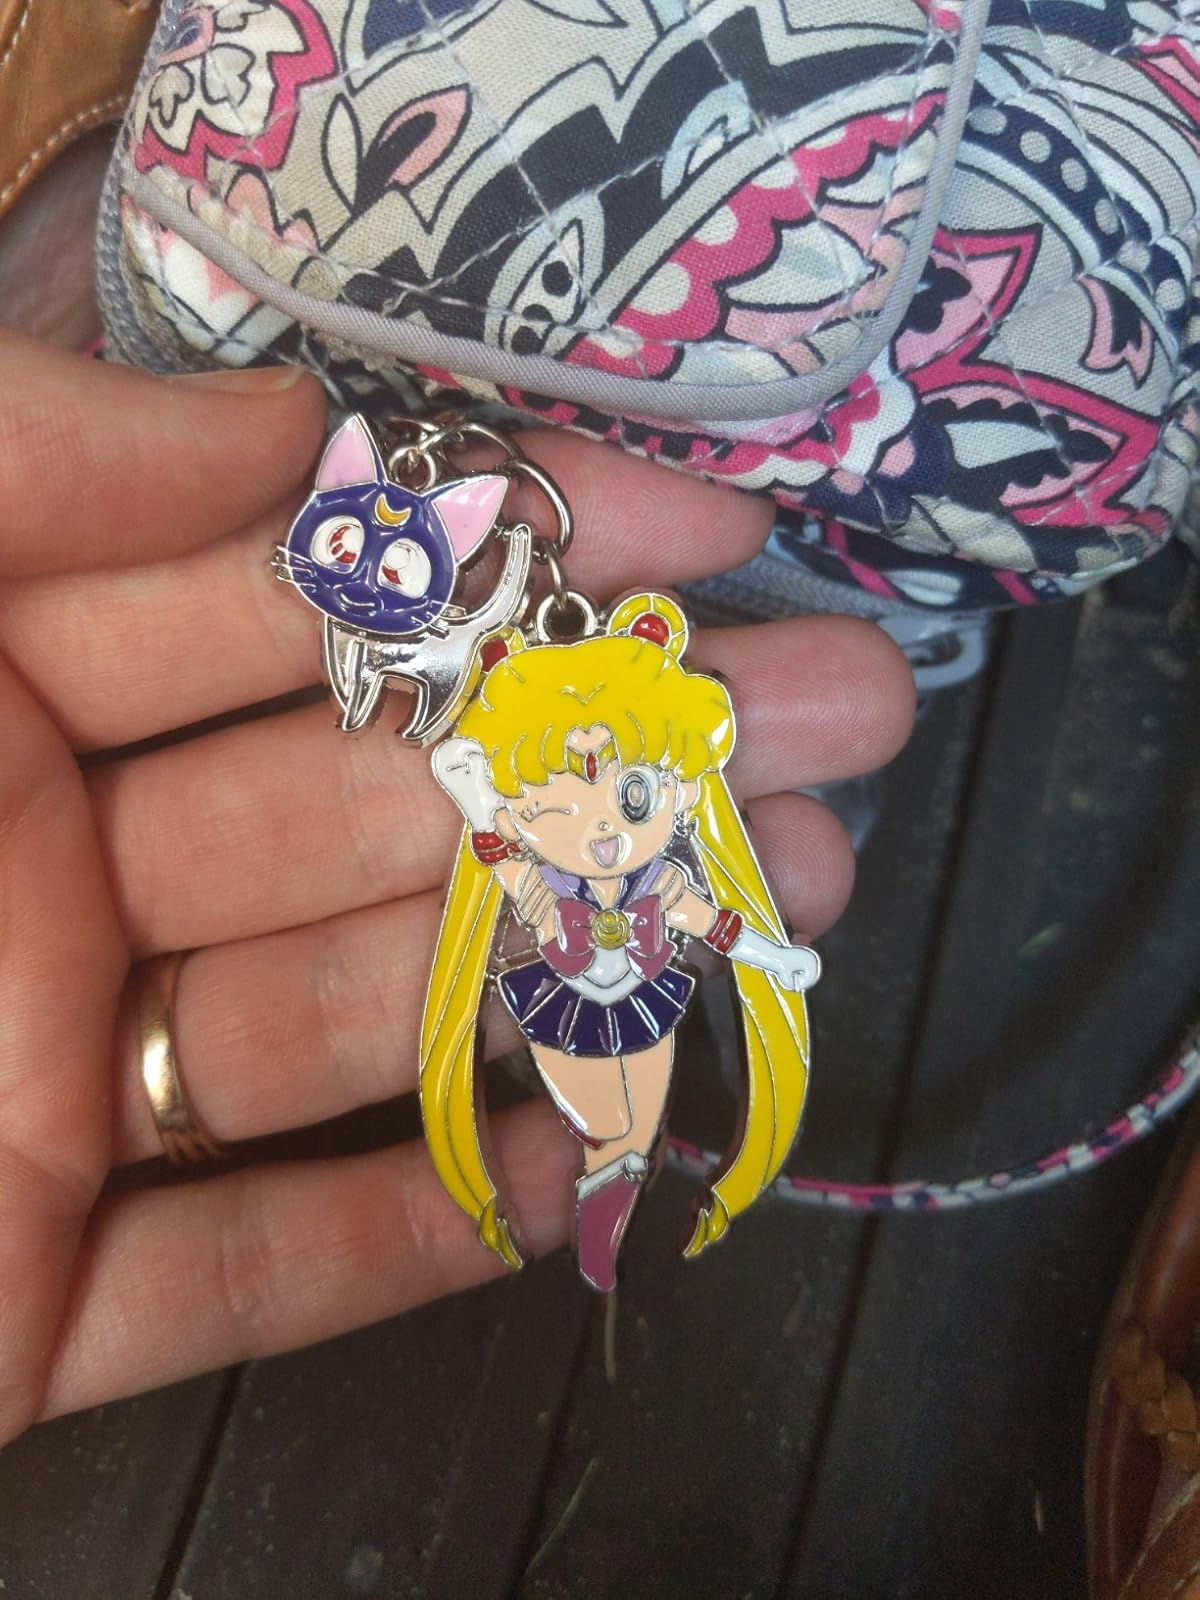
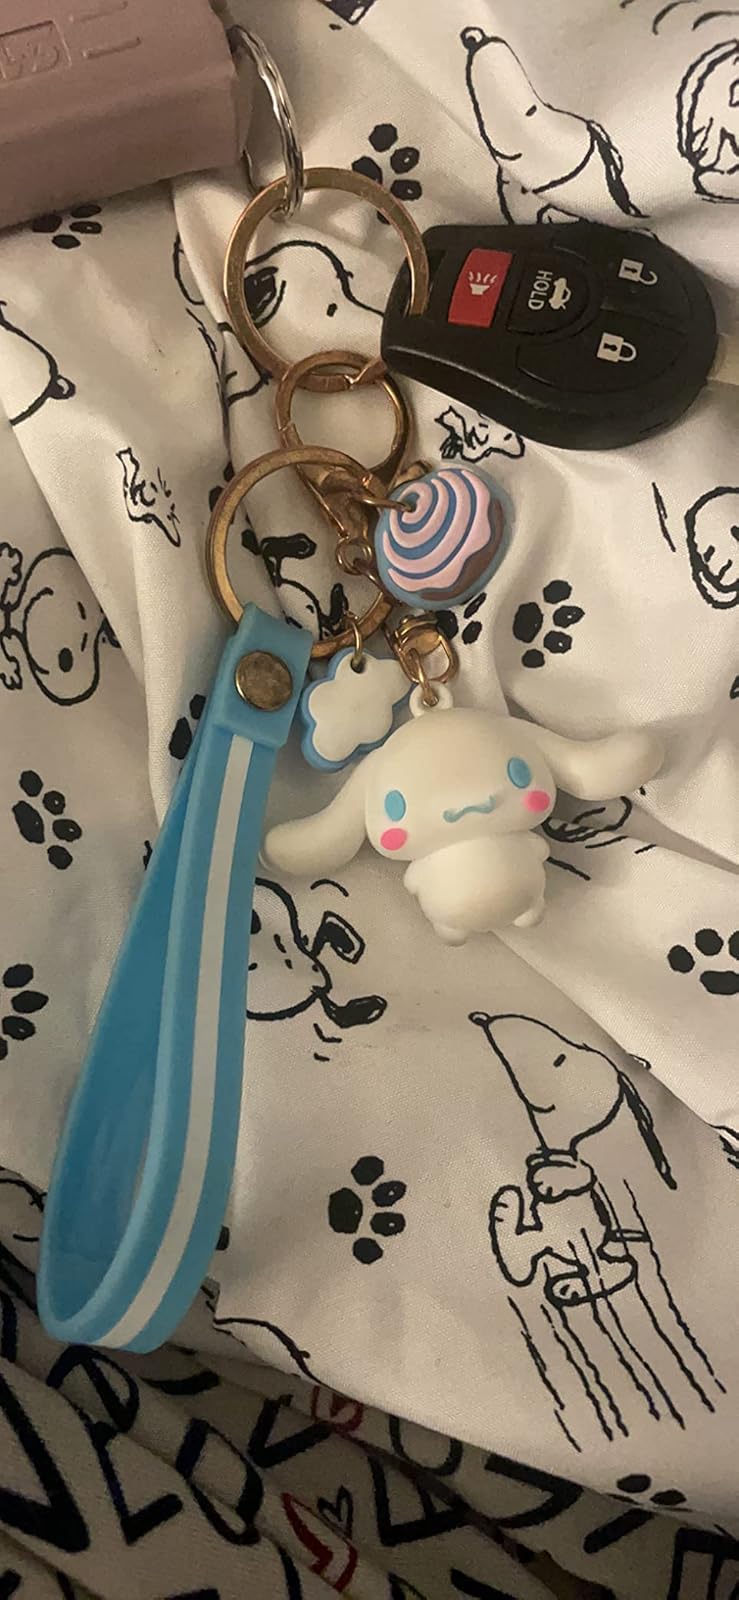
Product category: accessories_keychain
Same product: no